Dennis Boutsikaris

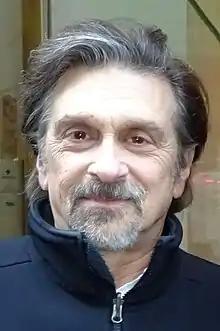
Boutsikaris in 2016

Dennis Boutsikaris (born December 21, 1952) is an American stage and film actor. A two-time Obie Award Winner, he has appeared on and off Broadway, being the first American to play Mozart in "Amadeus". On television he is best known for his role on "Better Call Saul" as Rich Schweikart. He has also narrated over 200 audiobooks.